Interstate 69

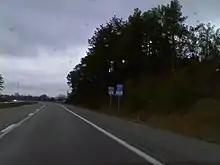
I-69 cosigned with Western Kentucky Parkway near Dawson Springs, Kentucky

A route from I-465 in Indianapolis northeast via Fort Wayne to I-80/I-90 near Angola was added to the proposed "Interregional Highway System" by the early 1940s. Unlike most of the routes, it was not drawn along an existing U.S. Route corridor, except north of Fort Wayne (where it used US 27); most of it ran roughly parallel to SR 9 and SR 37. The extension beyond Angola to I-94 near Marshall, Michigan, actually started out as part of what evolved into I-94. On early plans, the Chicago–Detroit route would have replaced US 112 (now US 12), splitting from I-80/I-90 at South Bend. By 1947, the route had been shifted north to present I-94, along what was then US 12, but the connection to South Bend remained, splitting at Kalamazoo.